Question: Please indicate a possible affordance area of the surfboard that can be used for carrying
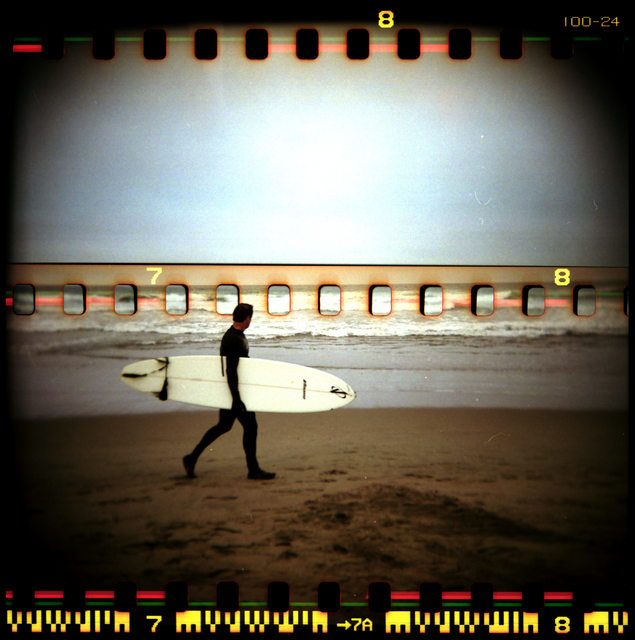
Answer: [117.199, 352.481, 357.801, 407.82]